Salah Zulfikar

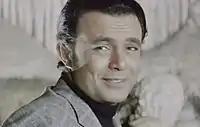

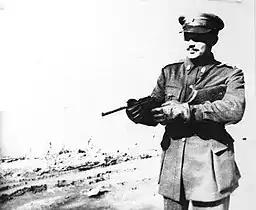
Zulfikar in the battle of Ismailia, January 1952

The romantic drama; "Aghla Min Hayati" (1965) was successful and his performance is regarded as one of Zulfikar's greatest. It earned him state award for best actor in a leading role. In the following years, the film turned out to be a romantic classic and the two main characters of Ahmed and Mona became a symbol of love and affection among Egyptians. Fatin Abdel Wahab's romantic comedy trilogy; "My Wife, the Director General" (1966). Followed by "My Wife's Dignity" (1967), earning him state's award for best actor in a leading role for his performance. And "My Wife's Goblin" (1968). The audience loved the duo and all films were a financial and critical success.